Cindy McCain

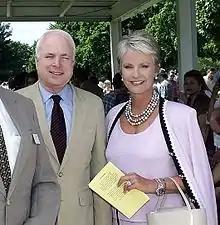
Cindy and John McCain at a Naval Sea Cadet Corps graduation, Fort Dix, New Jersey, July 2001

In 2000, she became chair of the now $300 million-a-year Hensley & Co. following her father's death. It is one of the largest Anheuser-Busch beer distributors in the United States. Together, McCain, her children, and one of John McCain's children from his first marriage own 68 percent of the company. As chair, her role takes the form of consultations with the company CEO on major initiatives such as new products, new plants or employee welfare, rather than that of an active physical presence. She does not have operational control of Hensley, and Anheuser-Busch considers her to be an absentee owner. By 2007, she had an annual income of over $400,000 from Hensley and an estimated net worth of $100 million. She also owned at least $2.7 million worth of shares of Anheuser-Busch stock. With her children, she owns a minority stake in the Arizona Diamondbacks baseball team.